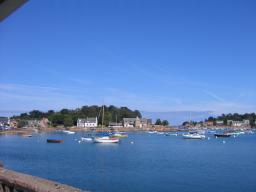
Label: Background_without_leaves